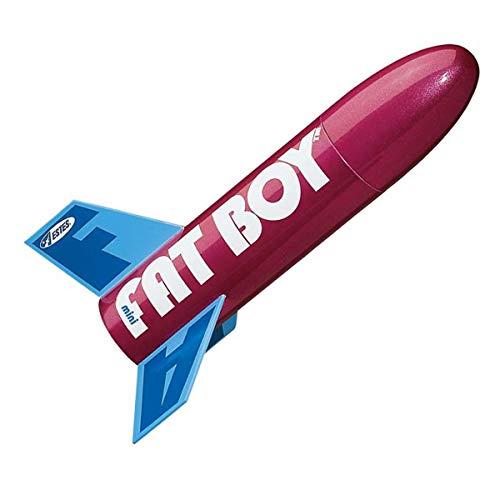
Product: Estes Mini Fat Boy Model Rocket Kit
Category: Toys & Games | Hobbies | Rockets | Model Rocket Kits
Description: Mini Engine Powered.
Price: $12.99